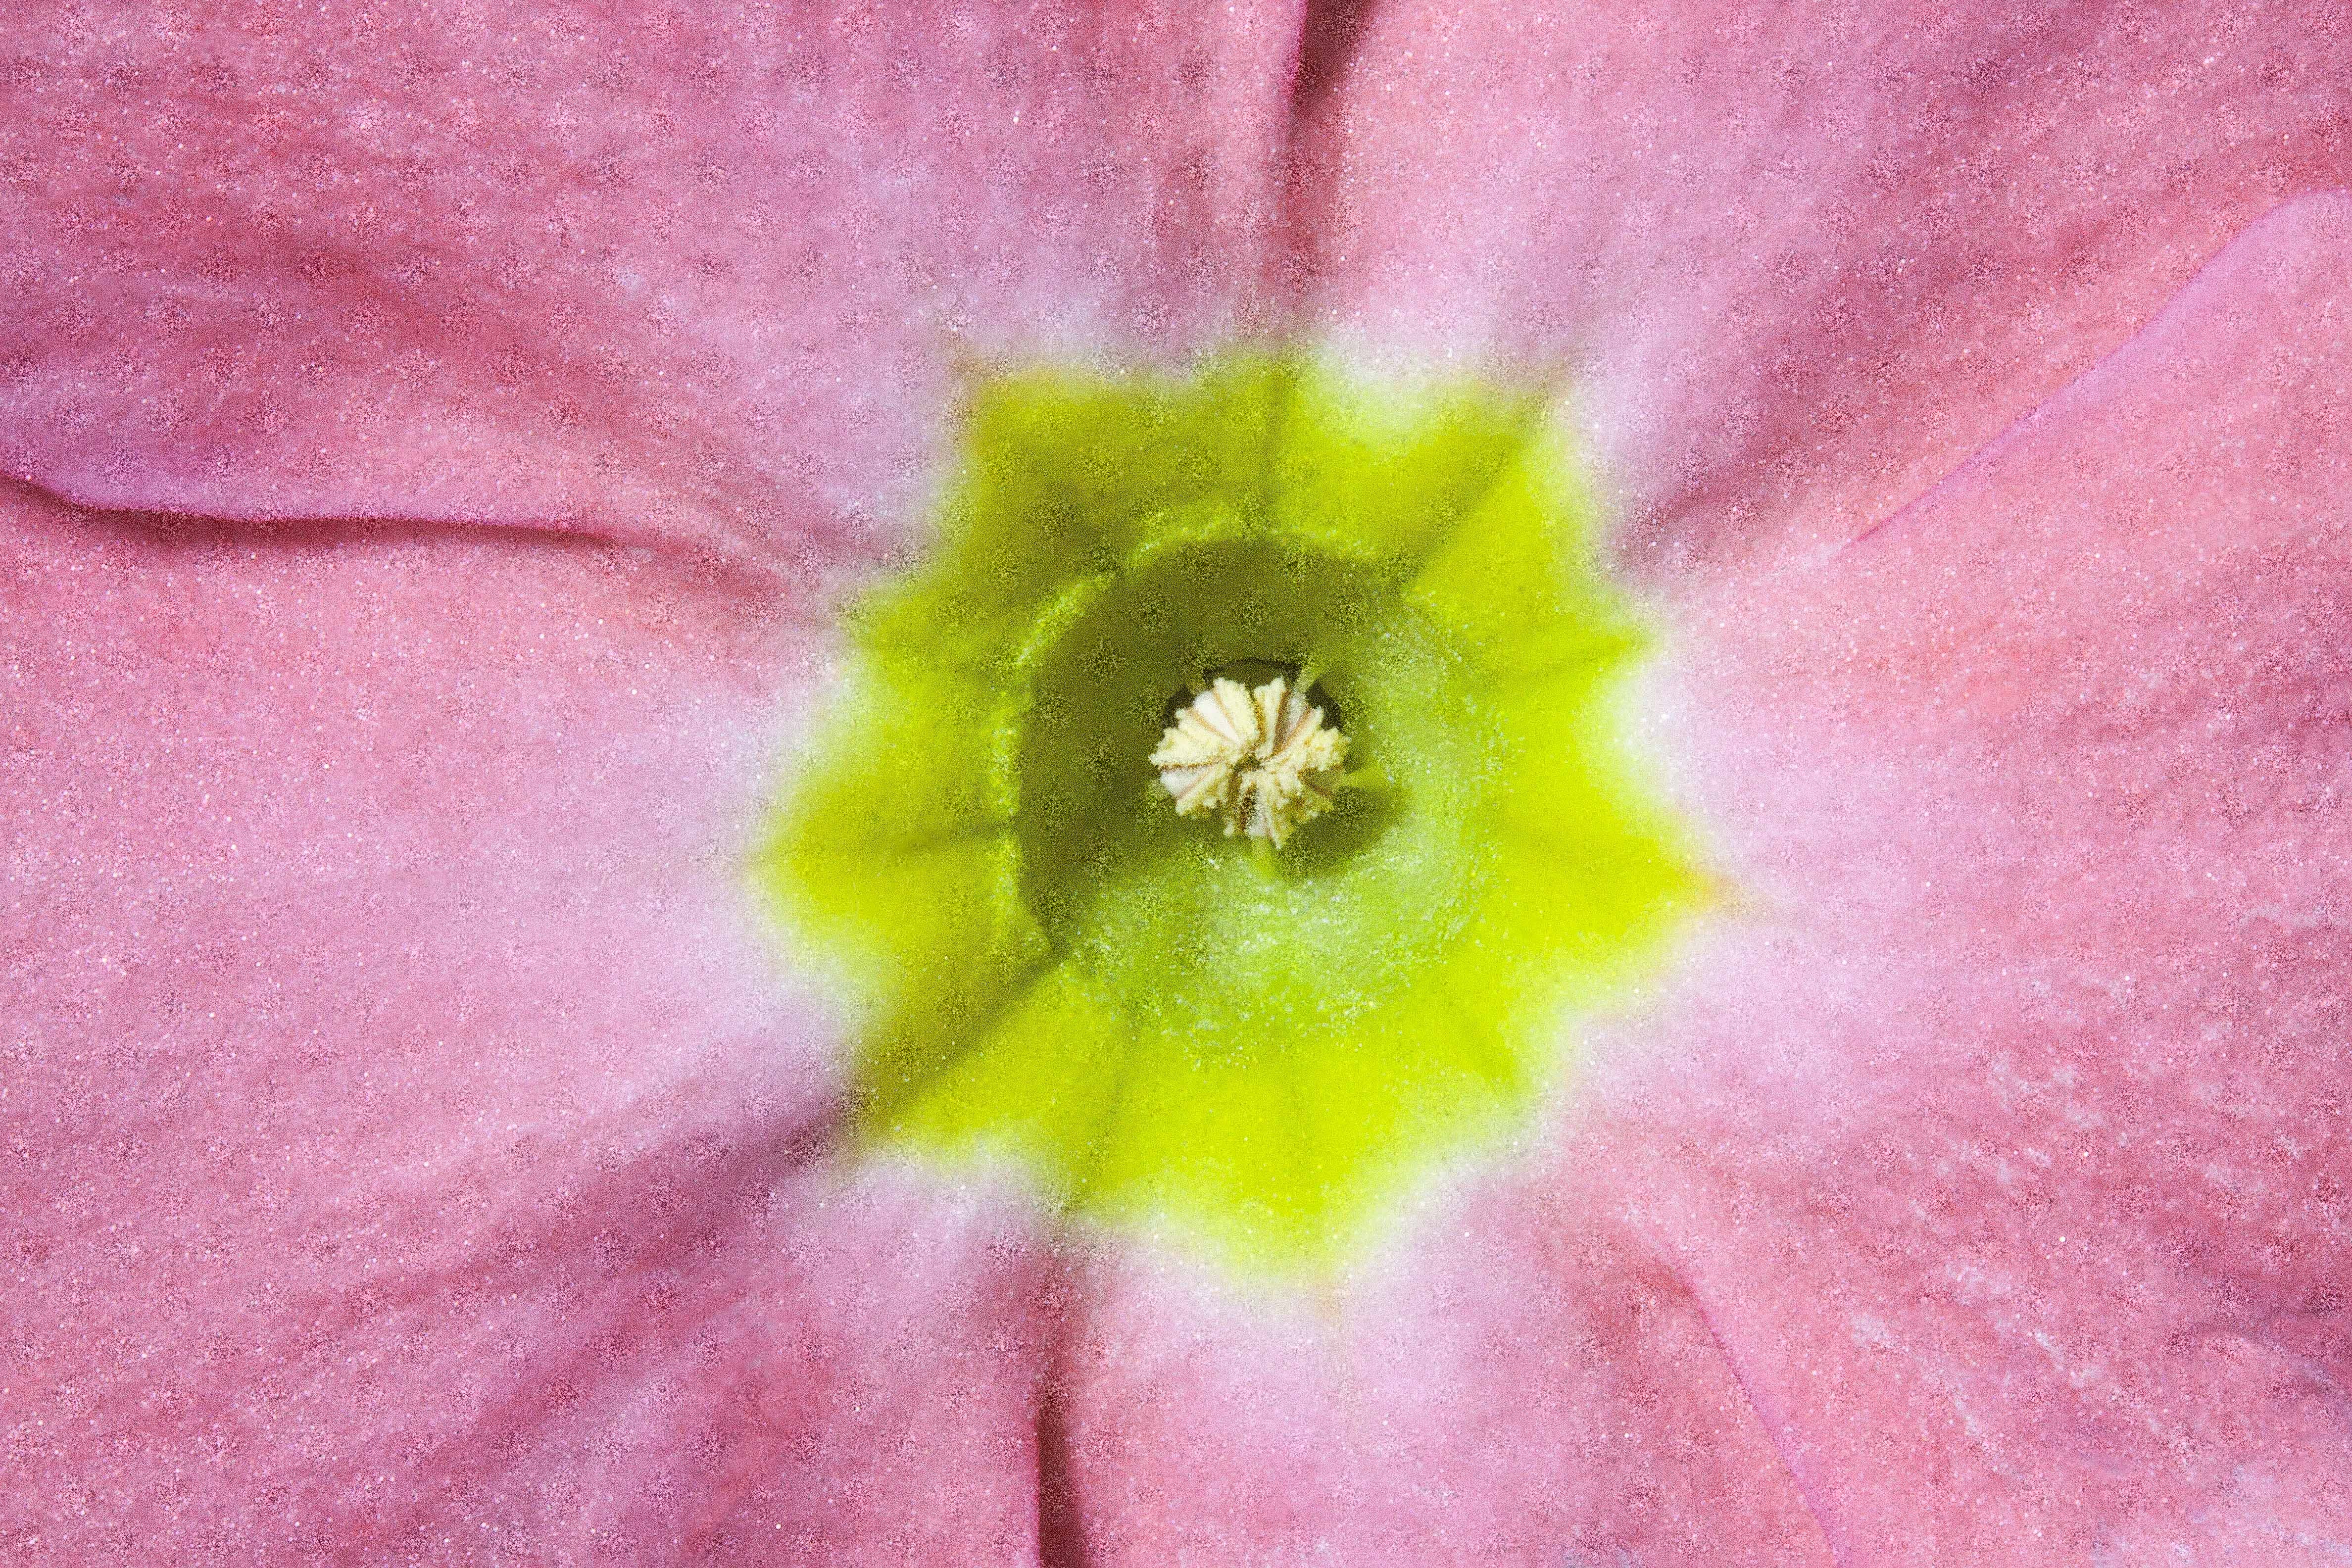
blossom, plant, photography, leaf, flower, petal, spring, green, macro, yellow, pink, flora, flowers, close up, poppy, pastellfarben, macro photography, flowering plant, genus, primroses, light pink, primrose varieties, plant stem, land plant, family primulaceae, primula vulgaris hybrid